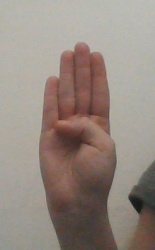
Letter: kaaf